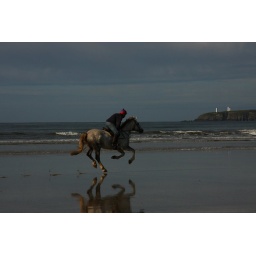
Happened to be walking the beach and captured this shot with the Metal Man in back ground.